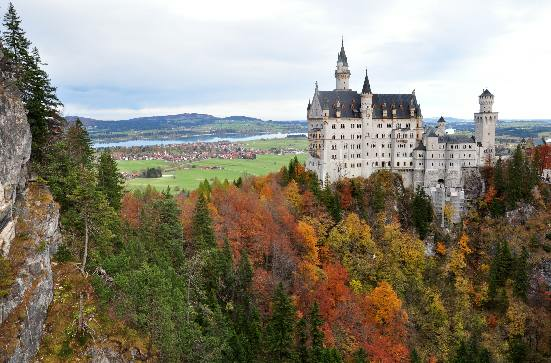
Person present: No